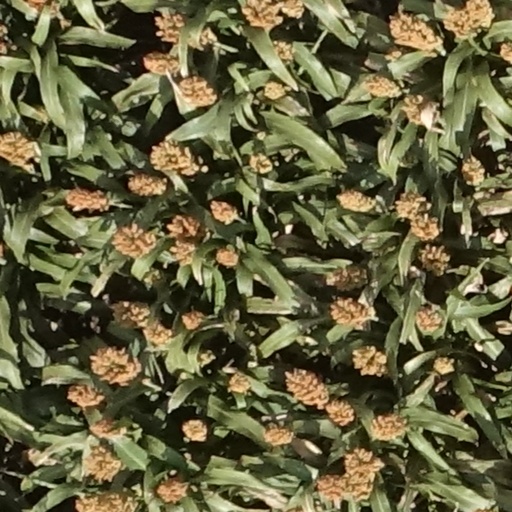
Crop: sorghum